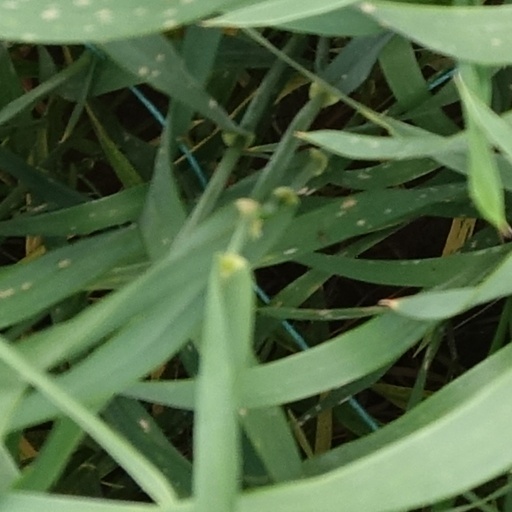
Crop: wheat